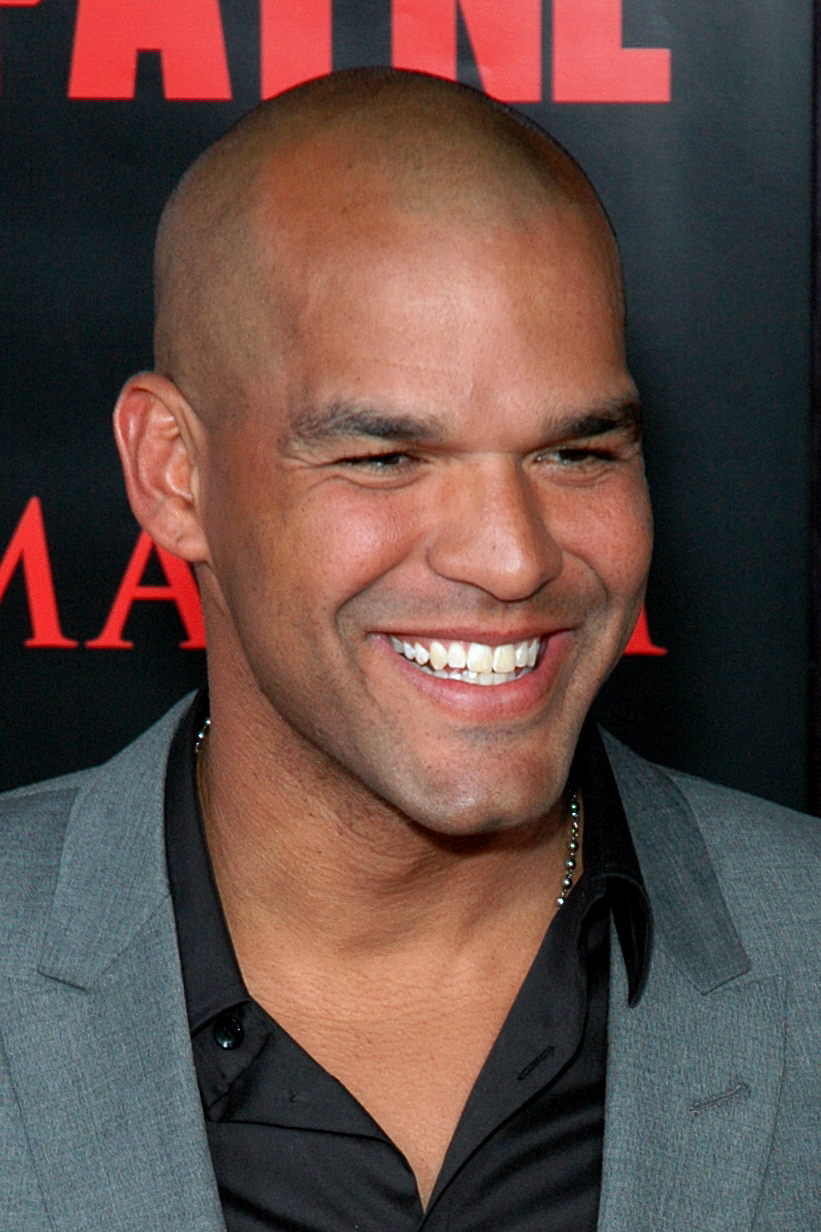
อเมารี โนแลสโก

| image = Amaury_Nolasco_10-13-2008.jpg
| caption = รอบปฐมทัศน์ภาพยนตร์เรื่อง "ฅนมหากาฬถอนรากทรชน" เมื่อวันที่ 13 ตุลาคม ค.ศ. 2008 ฮอลลีวูด รัฐแคลิฟอร์เนีย
| name = อเมารี โนแลสโก
| birth_name = อเมารี โนแลสโก การ์ริโด
| birthplace = เกาะบิเอเกส ,ปวยร์โตรีโก
| occupation = นักแสดง
| yearsactive = 1999–ปัจจุบัน
อเมารี โนแลสโก การ์ริโด (, เกิดเมื่อวันที่ 24 ธันวาคม ค.ศ. 1970) เป็นนักแสดงชาวปวยร์โตรีโก เป็นที่รู้จักในบท "เฟร์นันโด ซูเกร" ในละครโทรทัศน์เรื่อง "แผนลับแหกคุกนรก" และบท "ฮอร์เฮ ฟิเกโรอา" ในภาพยนตร์เรื่อง "มหาวิบัติจักรกลสังหารถล่มจักรวาล|ทรานส์ฟอร์มเมอร์ส มหาวิบัติจักรกลสังหารถล่มจักรวาล"
โนแลสโกเป็นแขกรับเชิญในซีรีส์ทางโทรทัศน์หลายเรื่องเช่น "Arli$$", "CSI: Crime Scene Investigation" และ "ER" โดยเขาแสดงภาพยนตร์เรื่องแรกคือ "จอมคนยากูซ่า" ที่กำกับการแสดงโดย ทาเกชิ คิตาโนะ ,"2 Fast 2 Furious" ในบทออเรนจ์ จูเลียส จากนั้นแสดงร่วมกับเบอร์นี แม็ก ใน "Mr. 3000" เขาแสดงในภาพยนตร์กำกับโดยไมเคิล เบย์ เรื่อง "Transformers (film)|Transformers" ในปี 2007 สำหรับในภาคต่อ "Transformers: Revenge of the Fallen" เขาได้รับเชิญให้มาเล่นต่อ แต่เนื่องจากปัญหาเรื่องตารางงานจึงไม่สามารถร่วมแสดงได้
== ผลงาน ==
=== ภาพยนตร์ ===
=== โทรทัศน์ ===
== อ้างอิง ==
== แหล่งข้อมูลอื่น ==
*
* Wiki Page
* Amaury Nolasco's biography at "Prison Breaks official site
หมวดหมู่:นักแสดงอเมริกัน